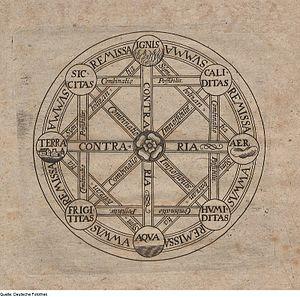
La Dissertatio de arte combinatoria, ou plus simplement De arte combinatoria est un ouvrage de jeunesse du philosophe et savant polymathe allemand Gottfried Wilhelm Leibniz publié en 1666 à Leipzig. C'est une version étendue de sa thèse de doctorat, rédigée avant que l'auteur ne commence véritablement ses études de mathématiques.